Loudness discography

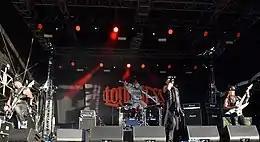
Loudness at Wacken Open Air 2022

This is the discography of Loudness, a pioneering Japanese heavy metal band formed in 1981 in Osaka. It consists of 26 studio albums, three EPs, eight live albums, 15 singles and 16 compilation albums, thus making Loudness one of the world's most prolific heavy metal bands.